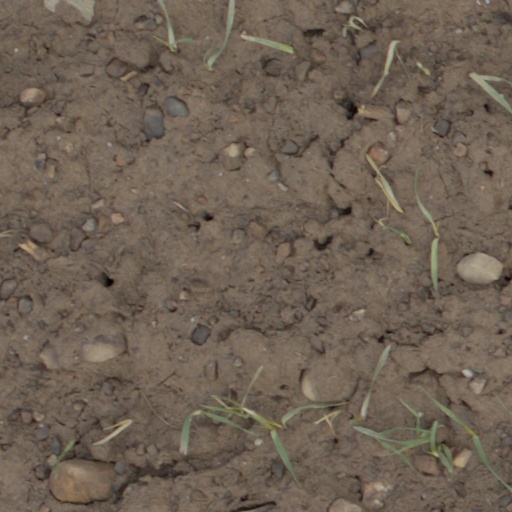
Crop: wheat